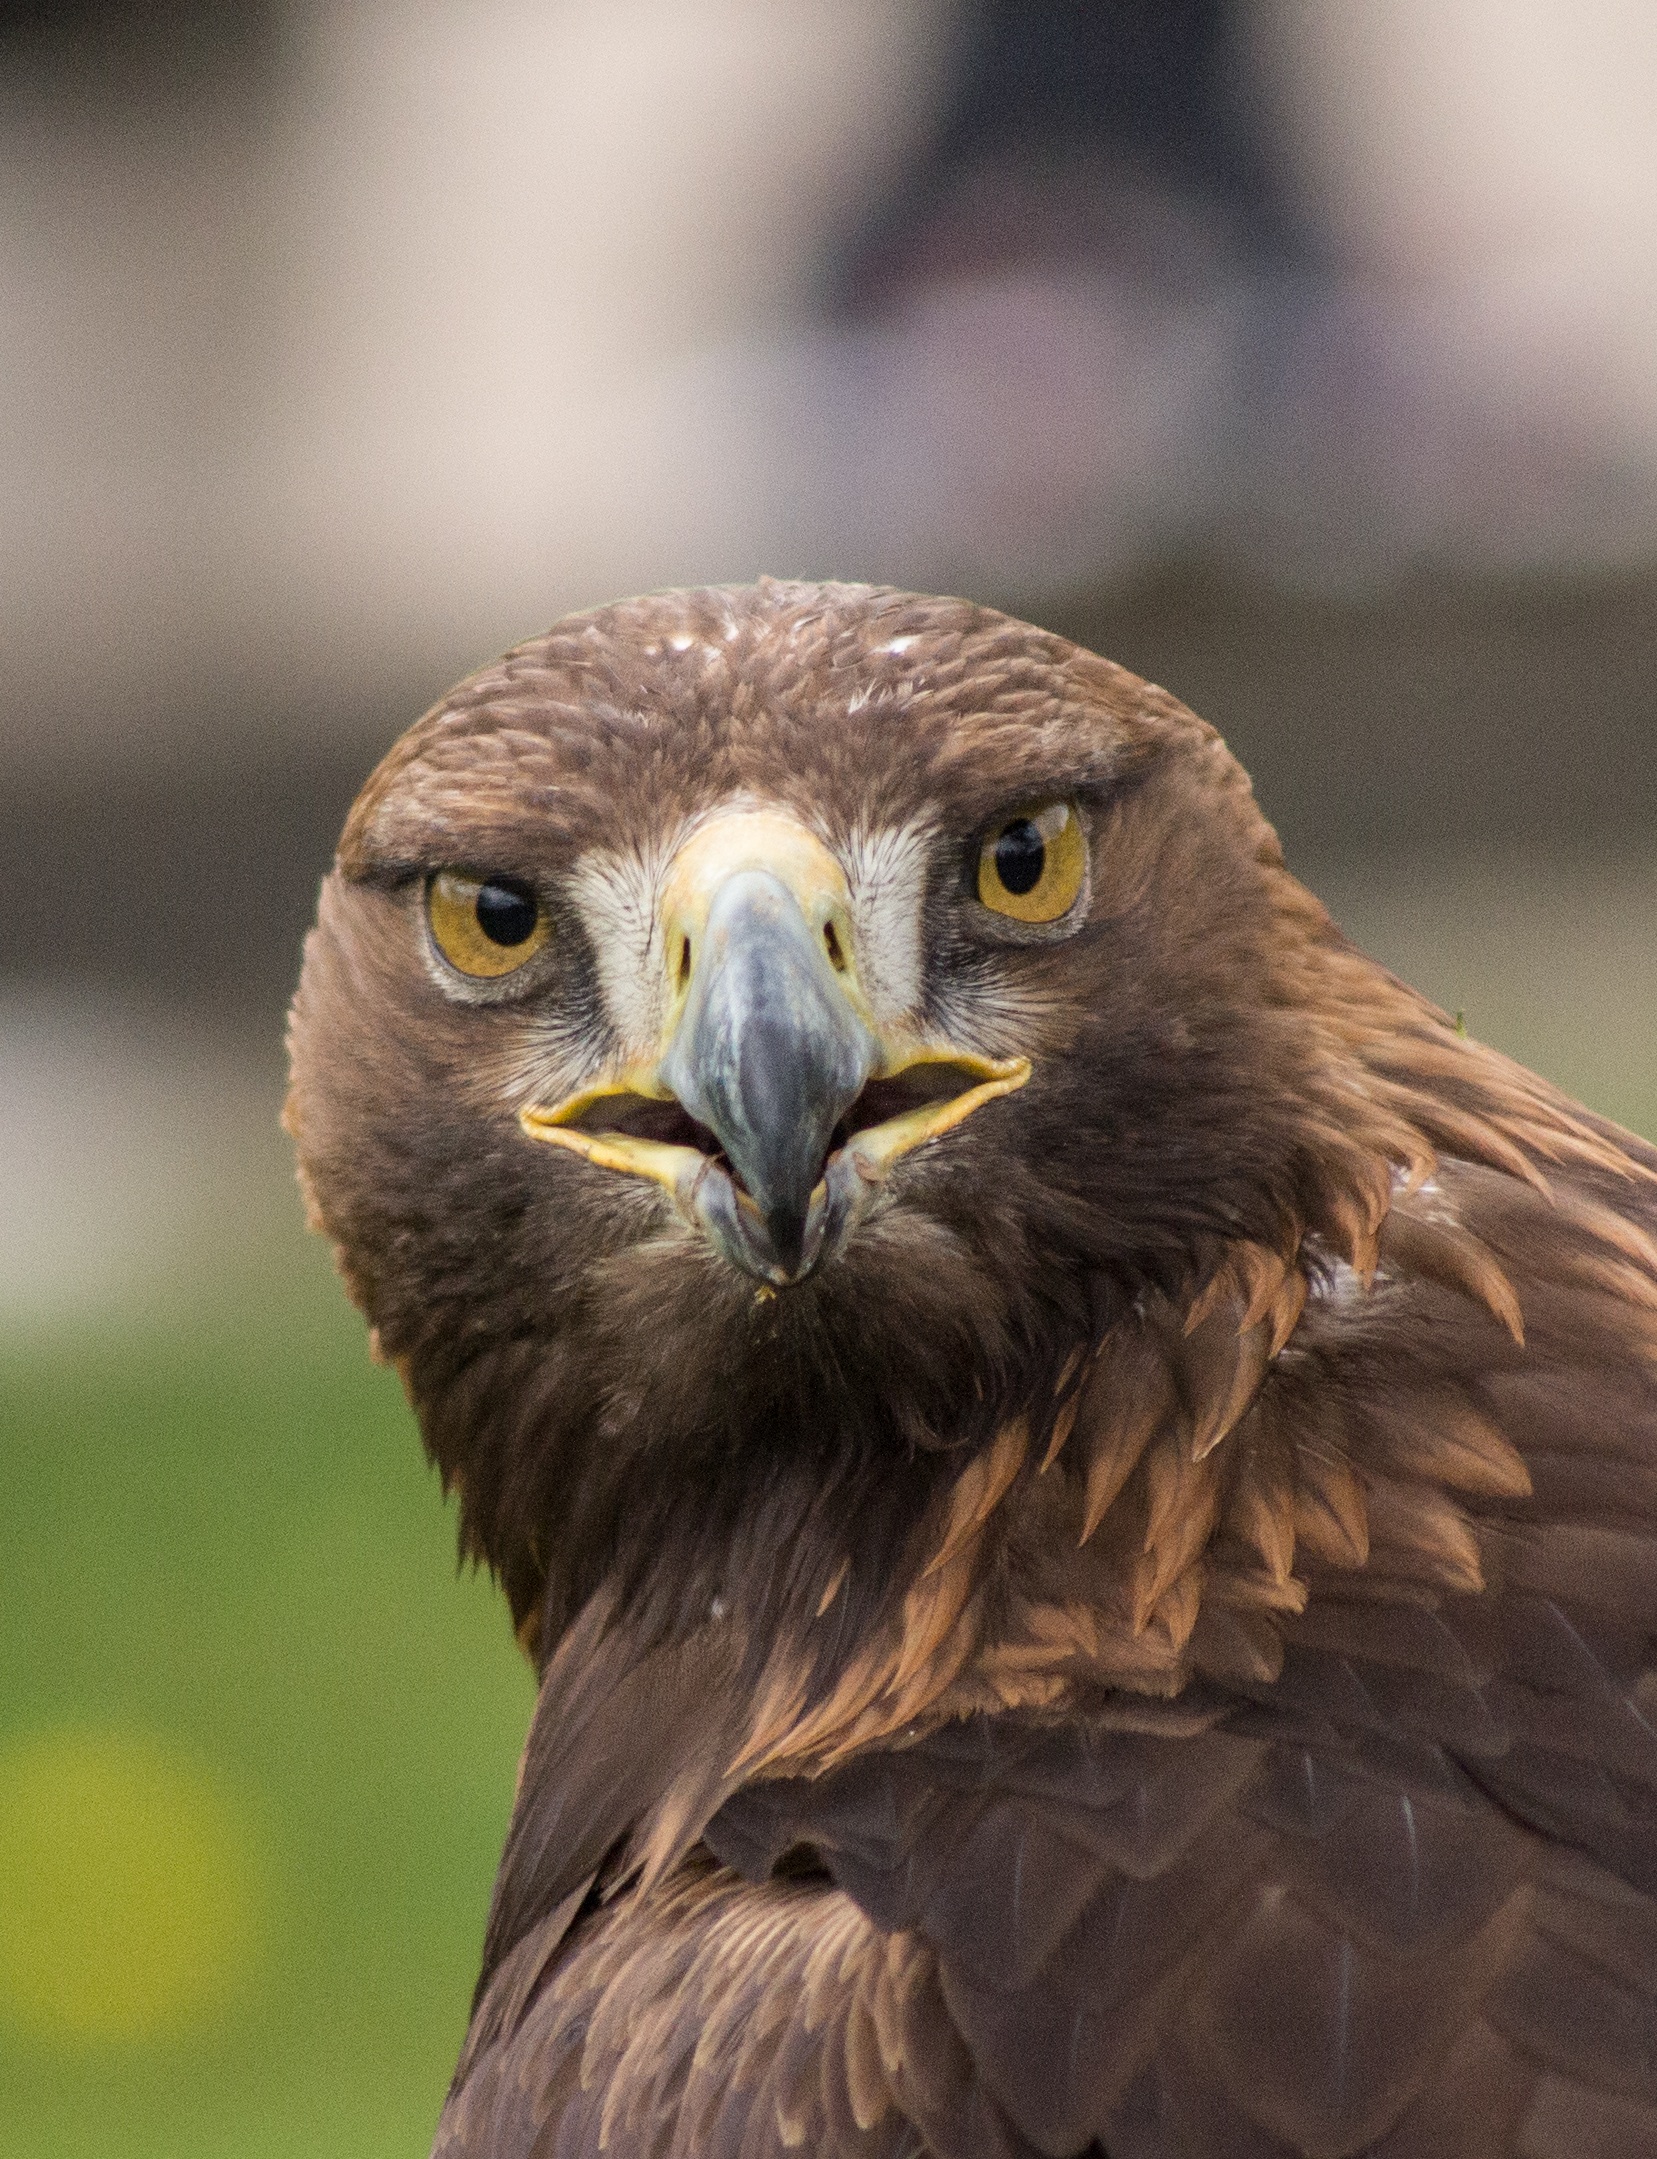
nature, bird, wing, peak, animal, wildlife, beak, eagle, fauna, bird of prey, close up, feathers, wings, animals, head, vertebrate, ave, falcon, buzzard, accipitriformes